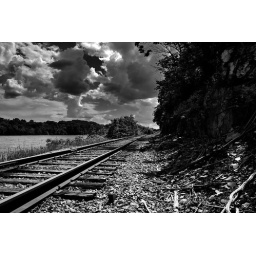
playing around with getting high contrast black and white clouds.